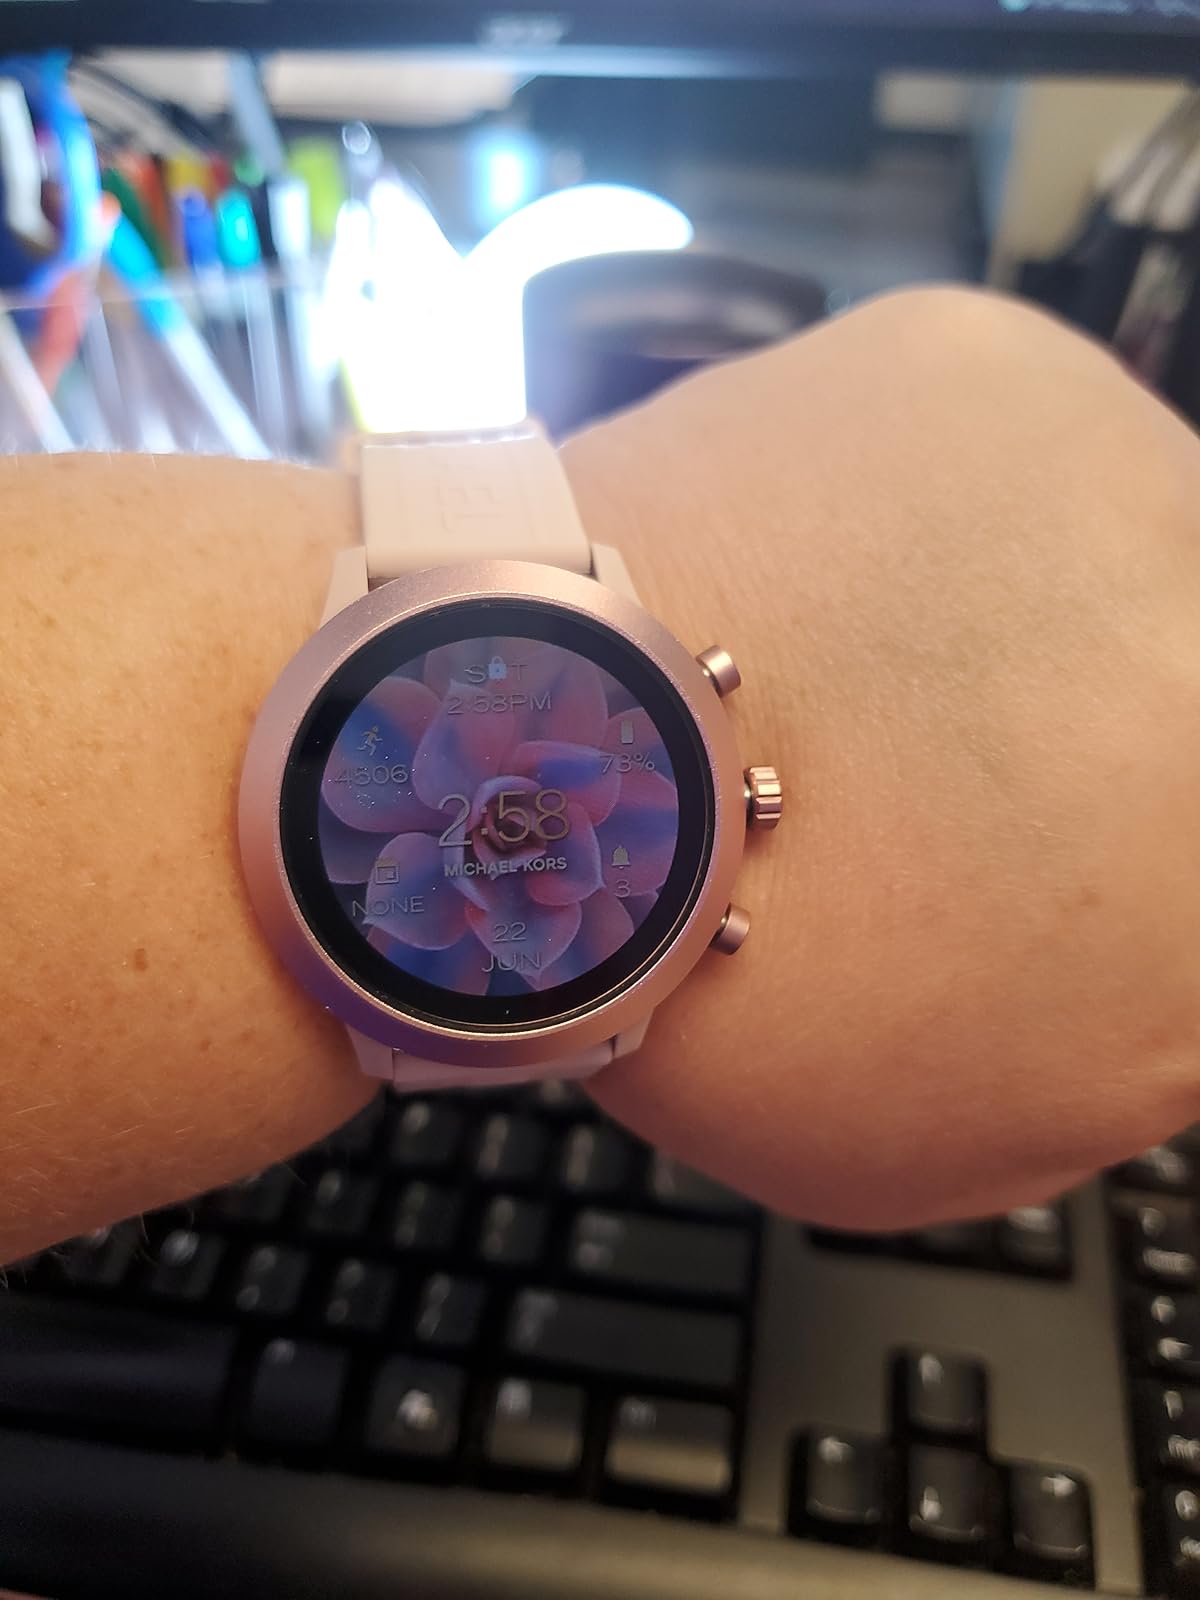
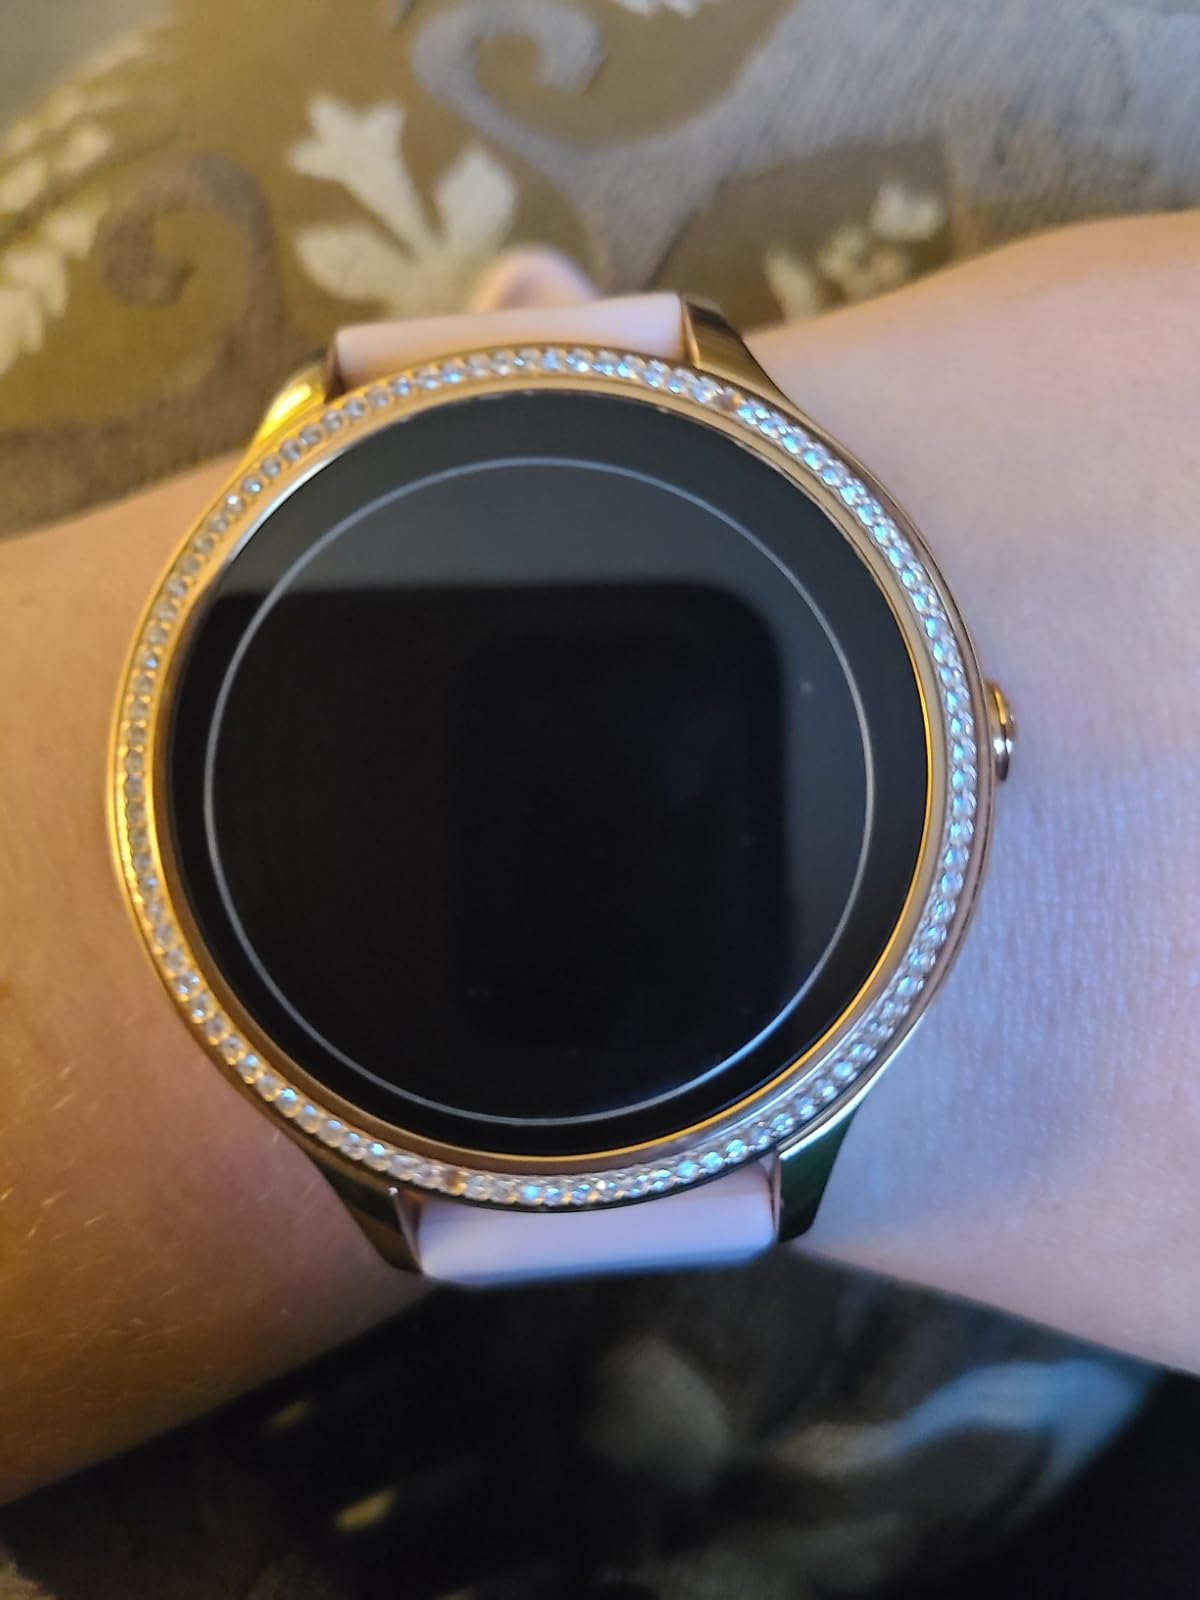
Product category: smartwatch
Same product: no